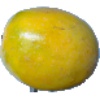
Label: Maracuja 1